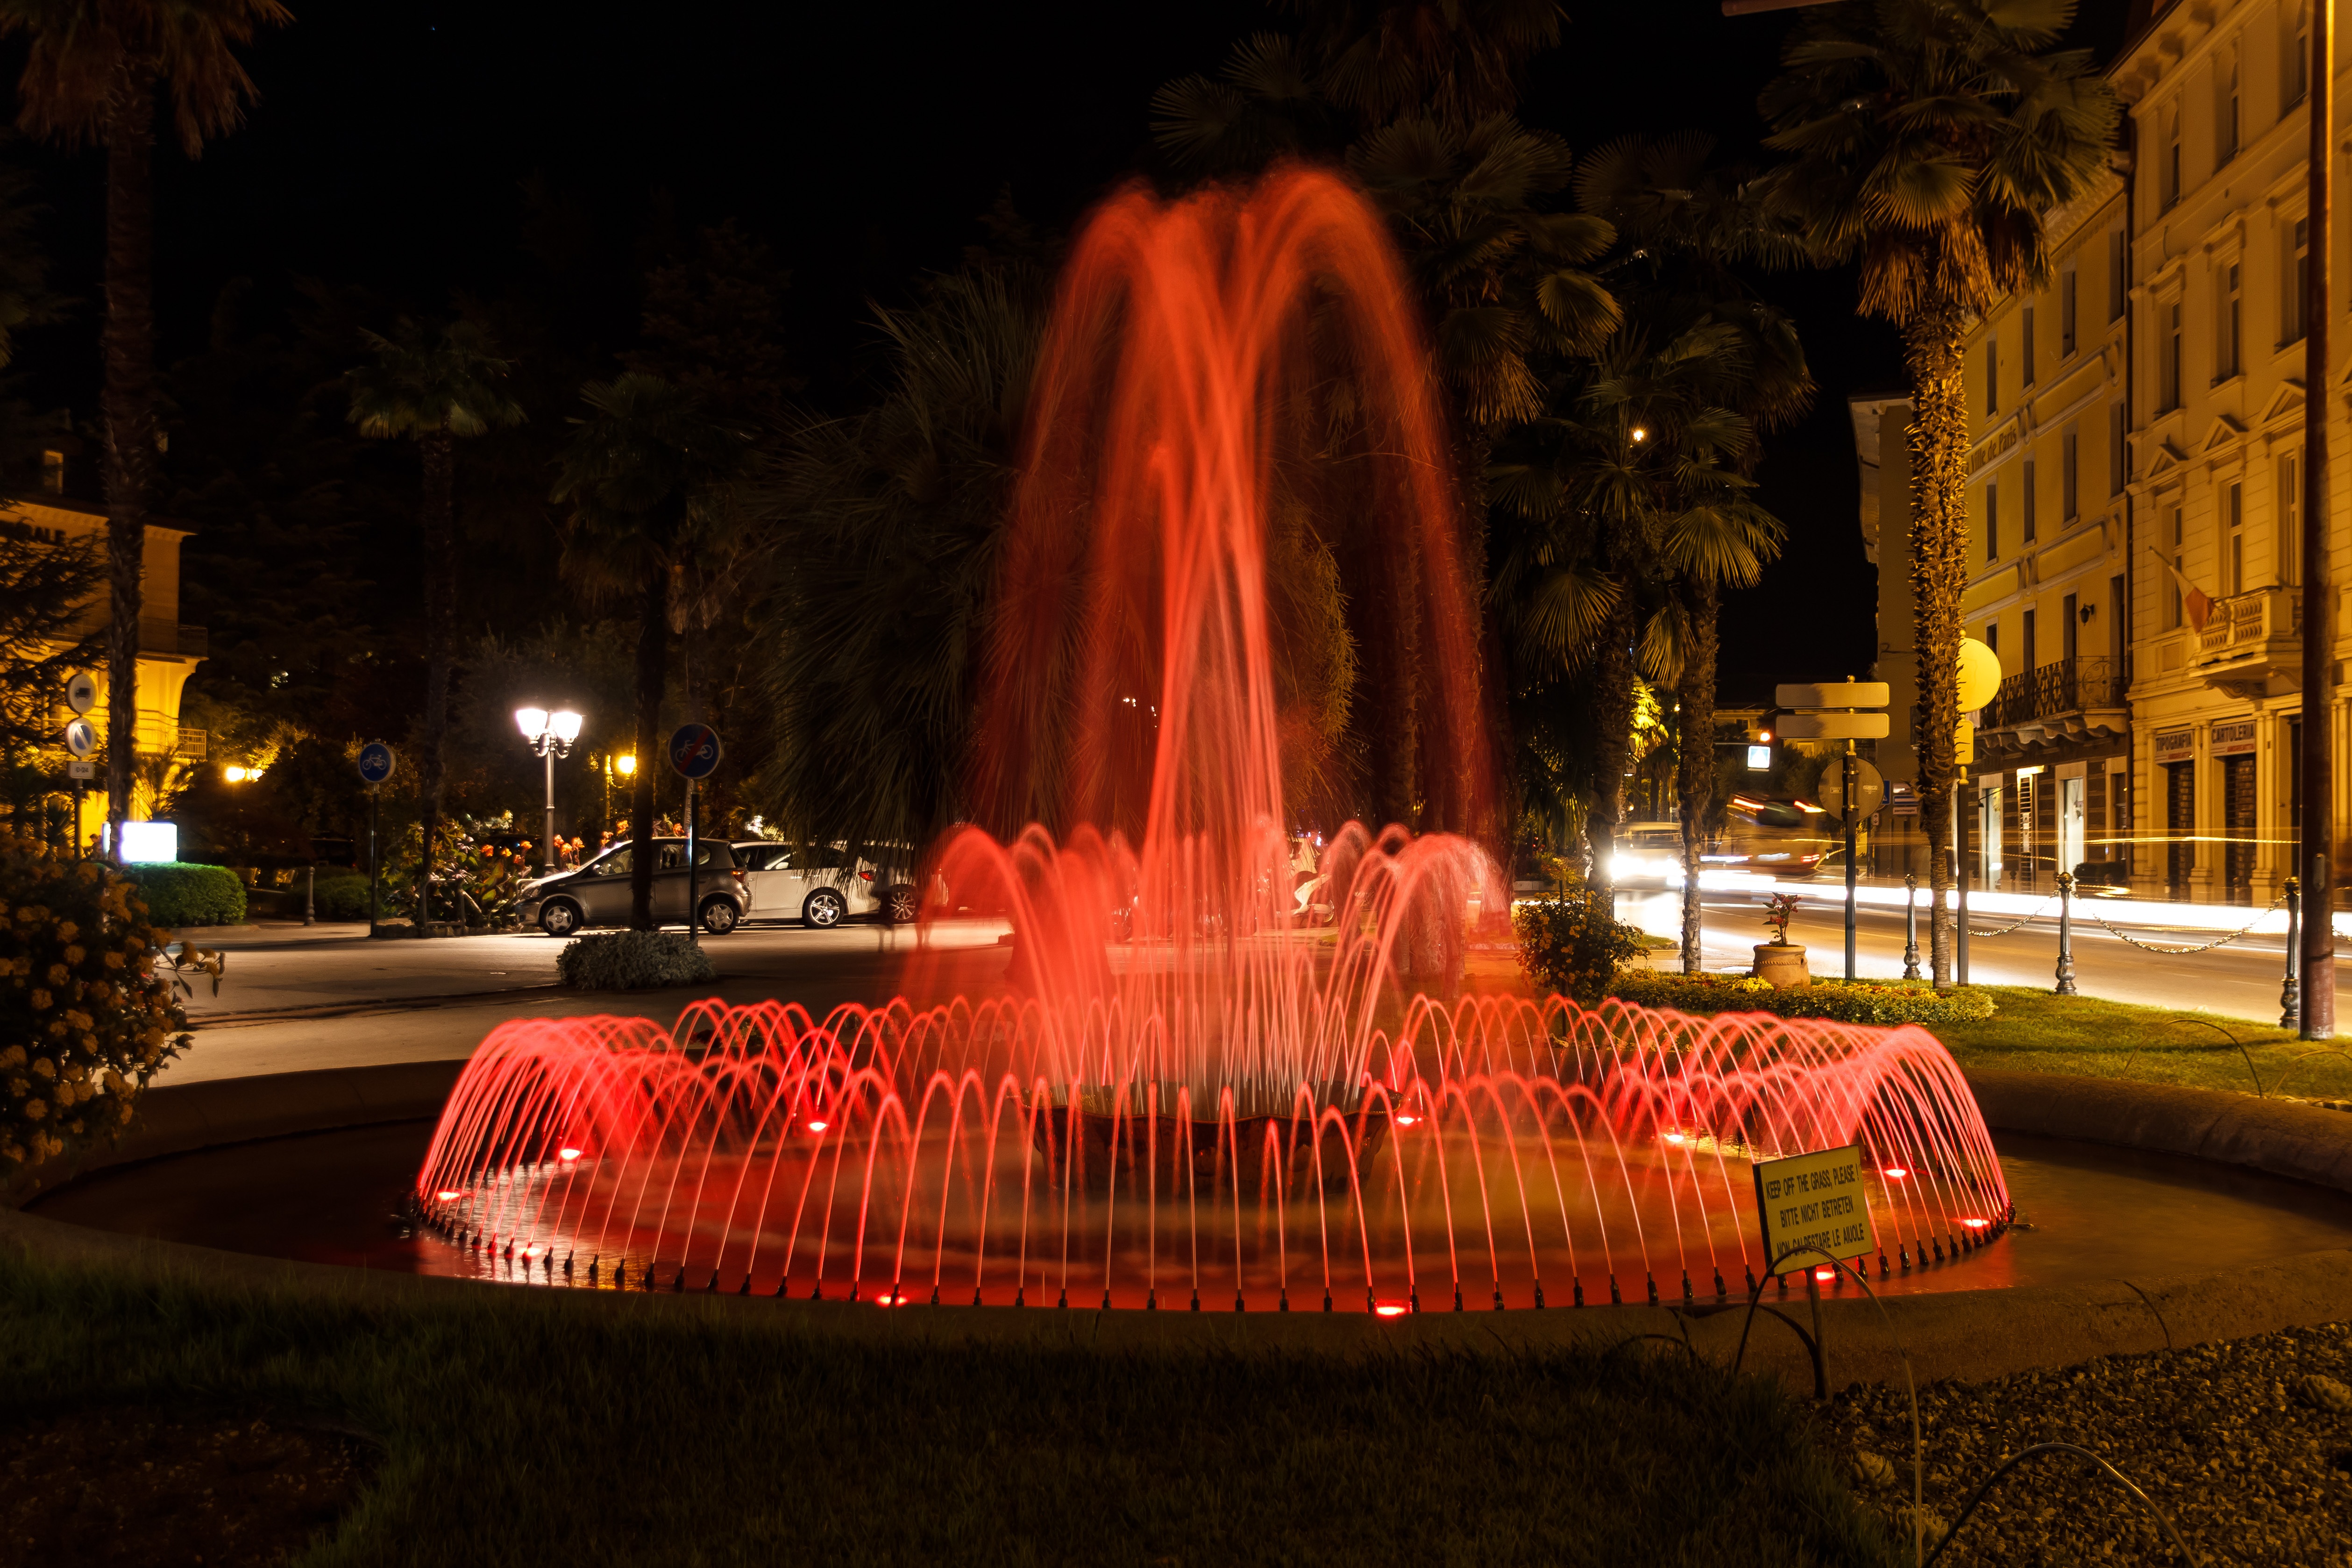
water, light, night, evening, red, lighting, illuminated, fountain, water feature, night photograph